Baby Boomer (video game)

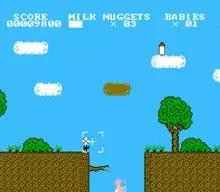
Boomer has fallen down a hole, leading to his instant demise.

Baby Boomer left his crib and set out for the dangerous wilderness outside of his house.